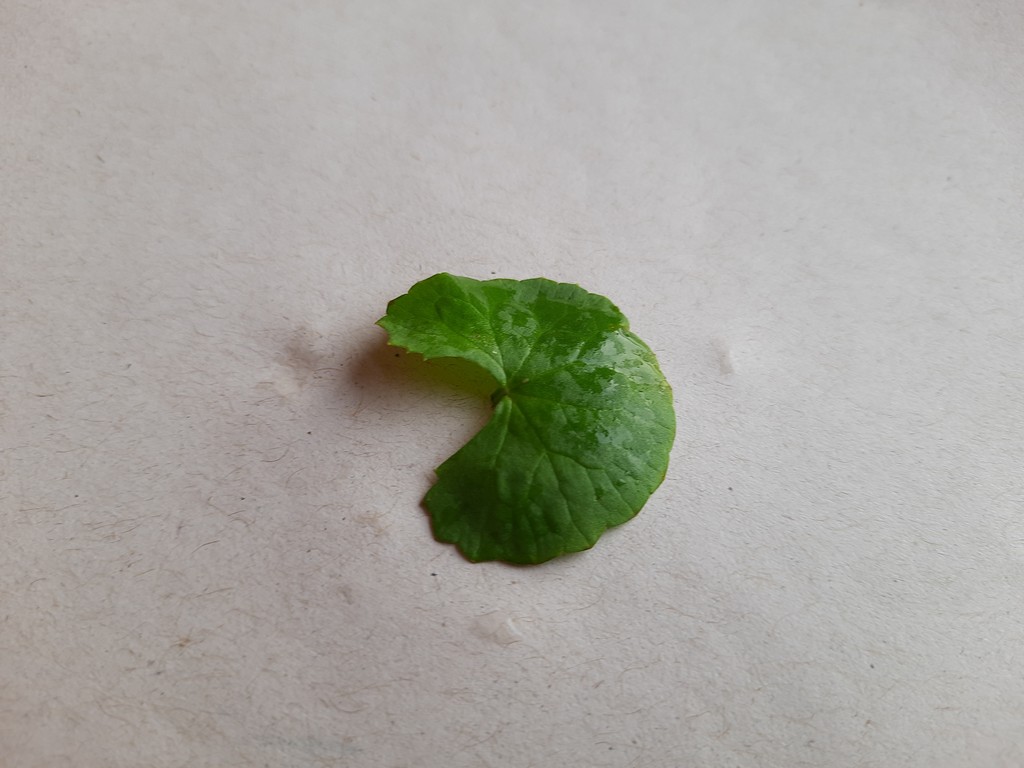
Label: Healthy